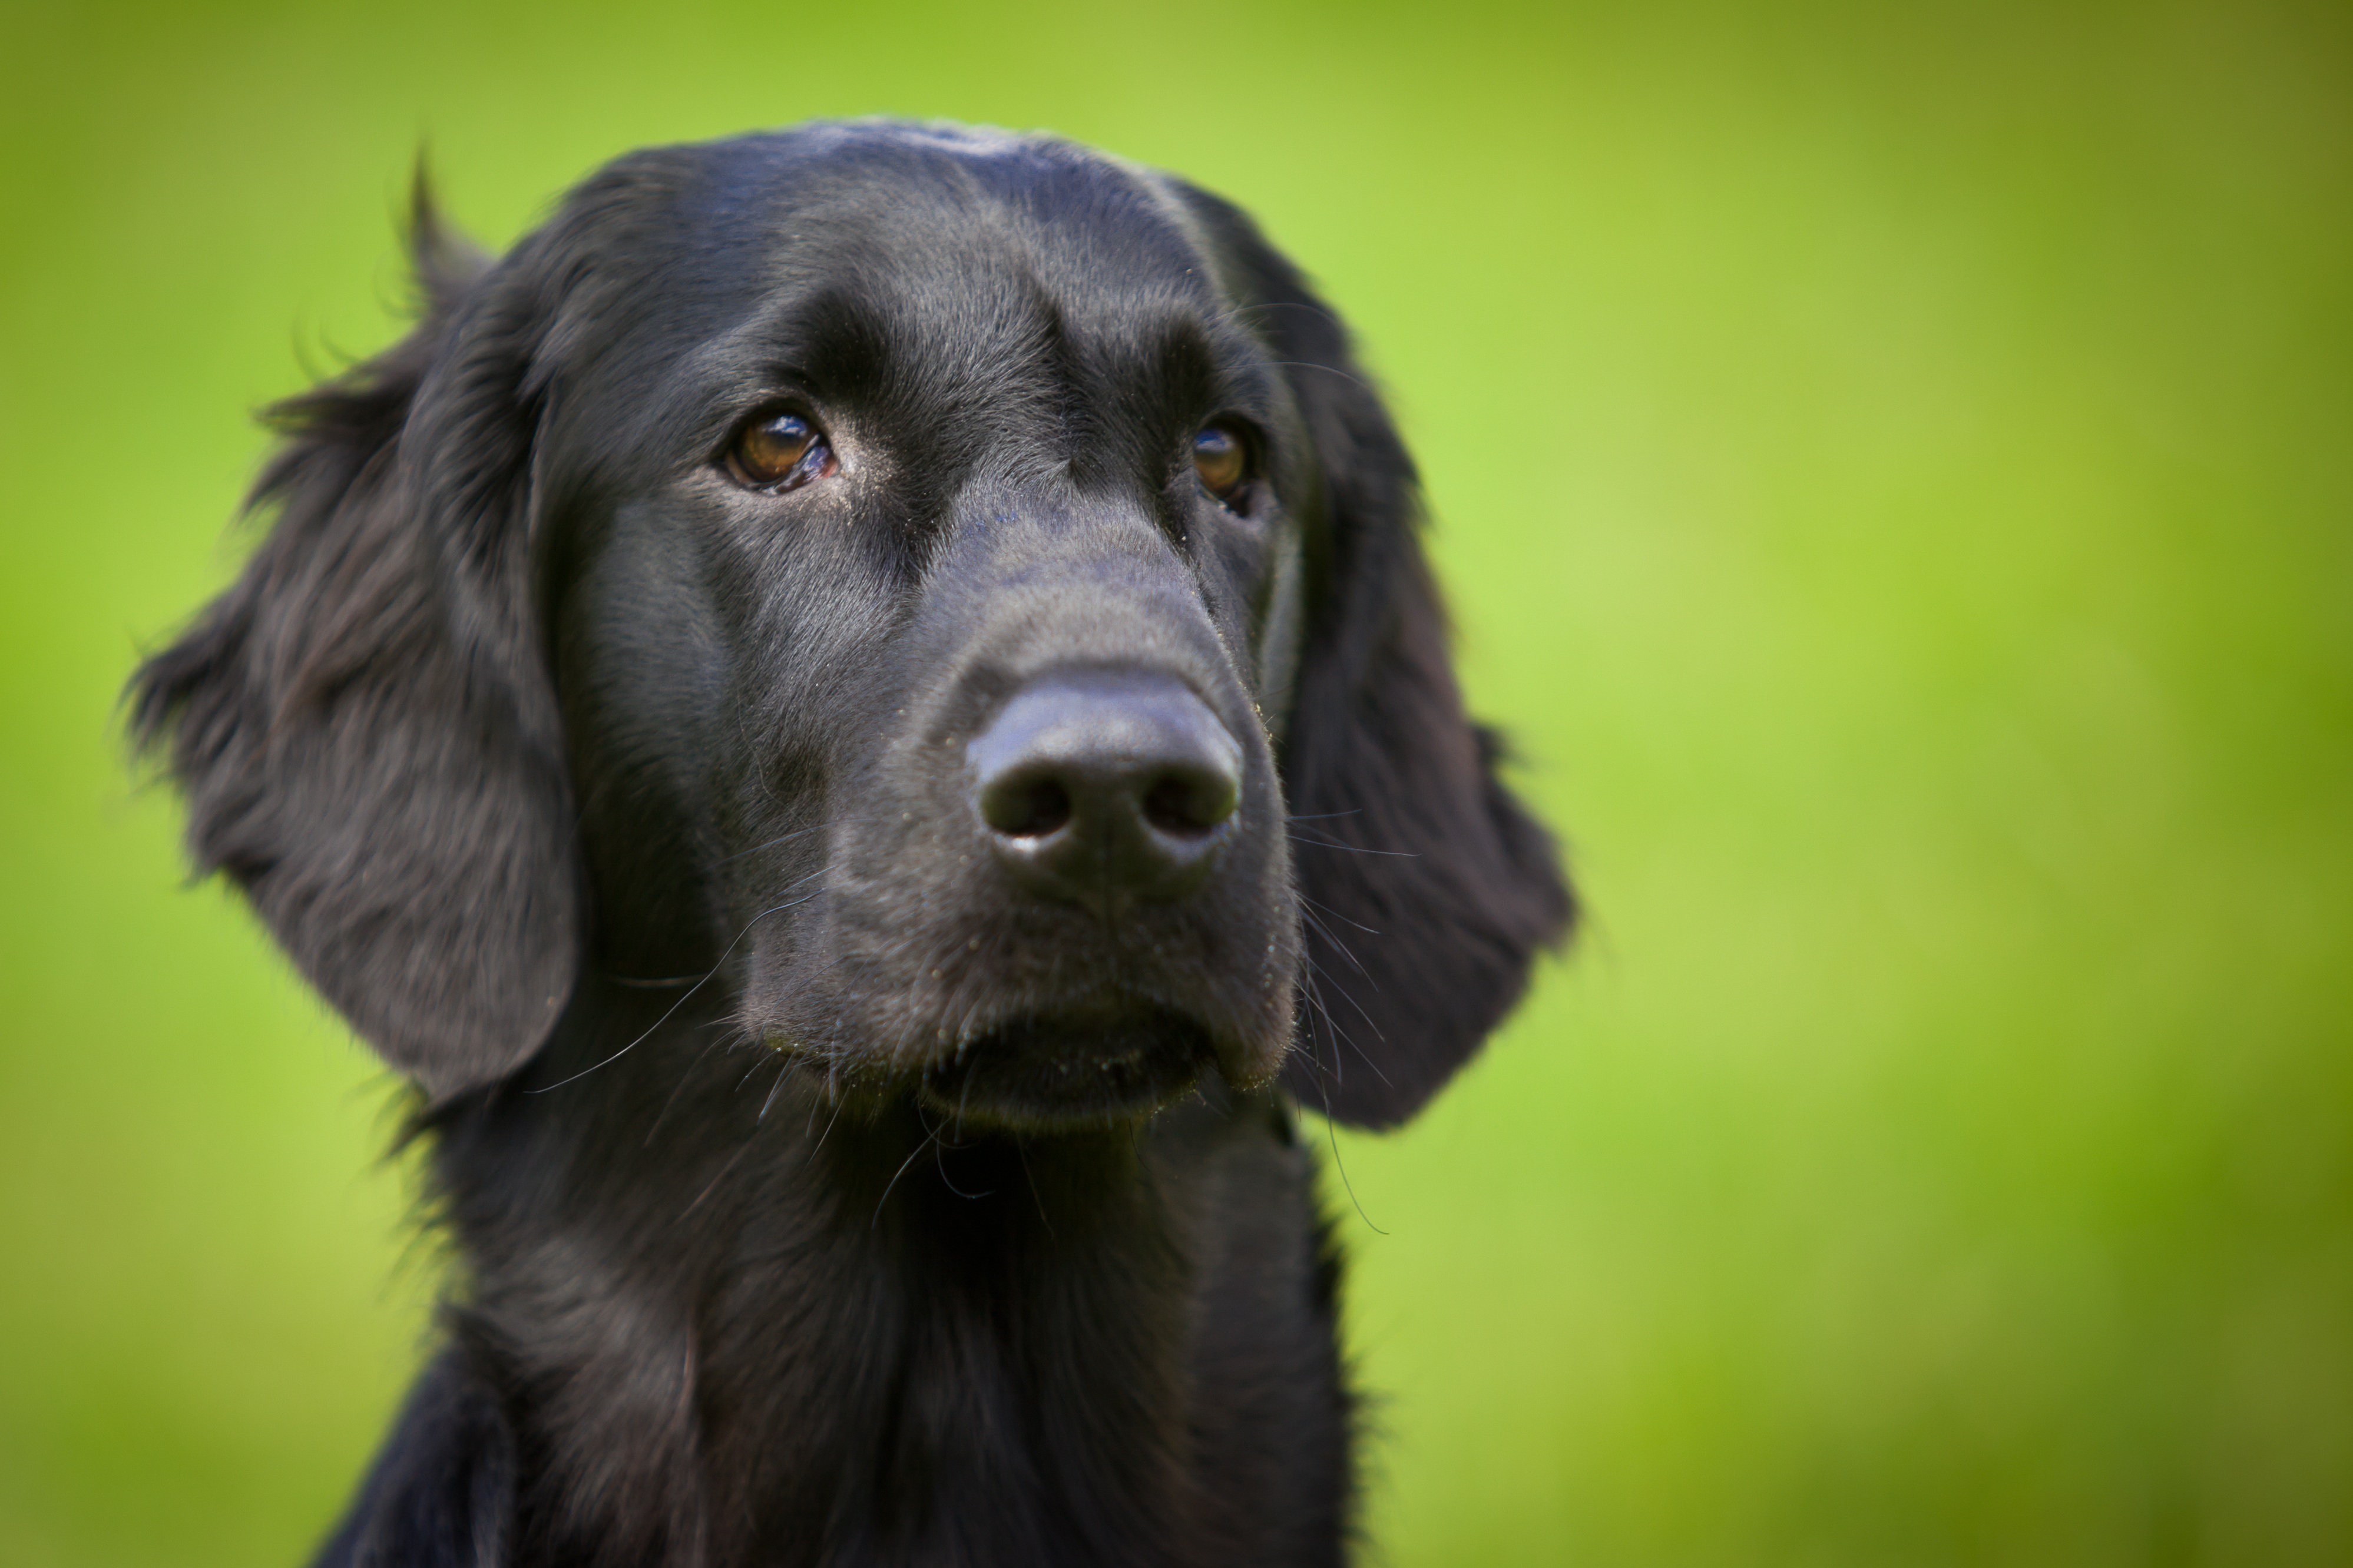
view, puppy, dog, animal, pet, fur, mammal, black, eyes, snout, head, vertebrate, labrador retriever, good, dog breed, retriever, animal portrait, flat coated retriever, flatcoated retriever, setter, dog like mammal, carnivoran, boykin spaniel, field spaniel, blue picardy spaniel, picardy spaniel